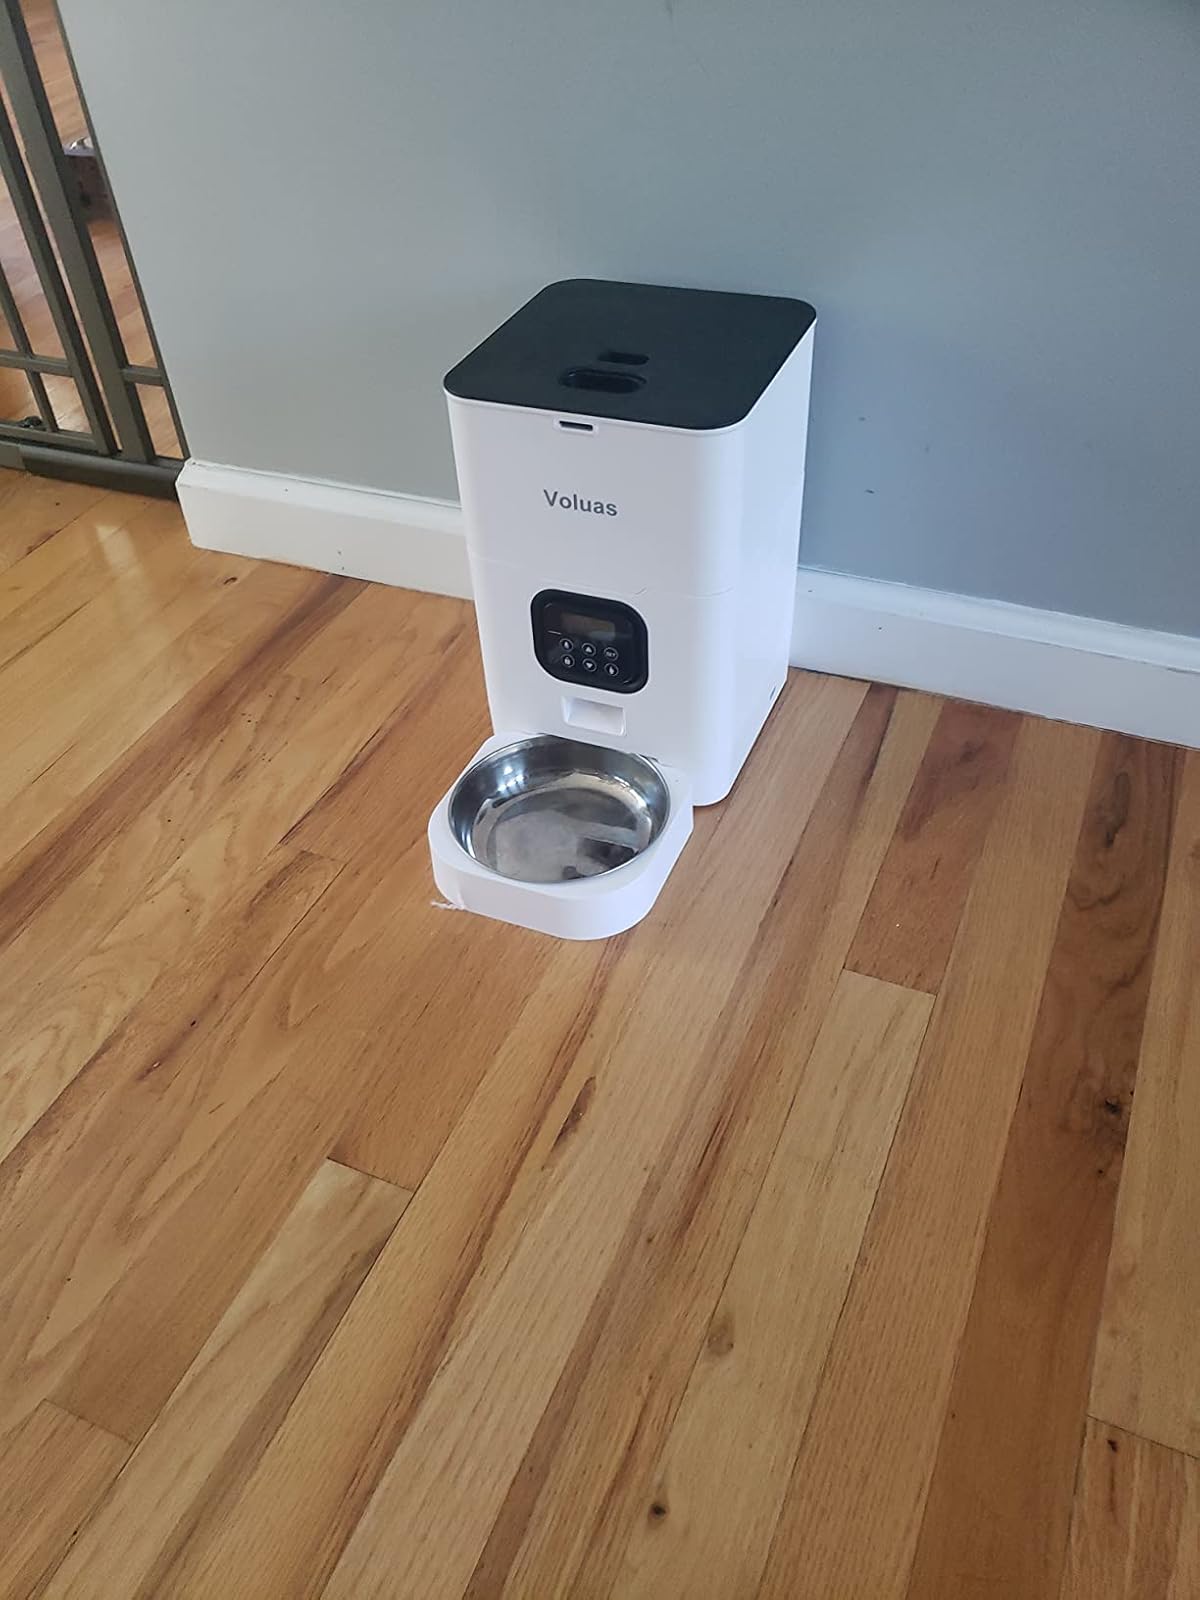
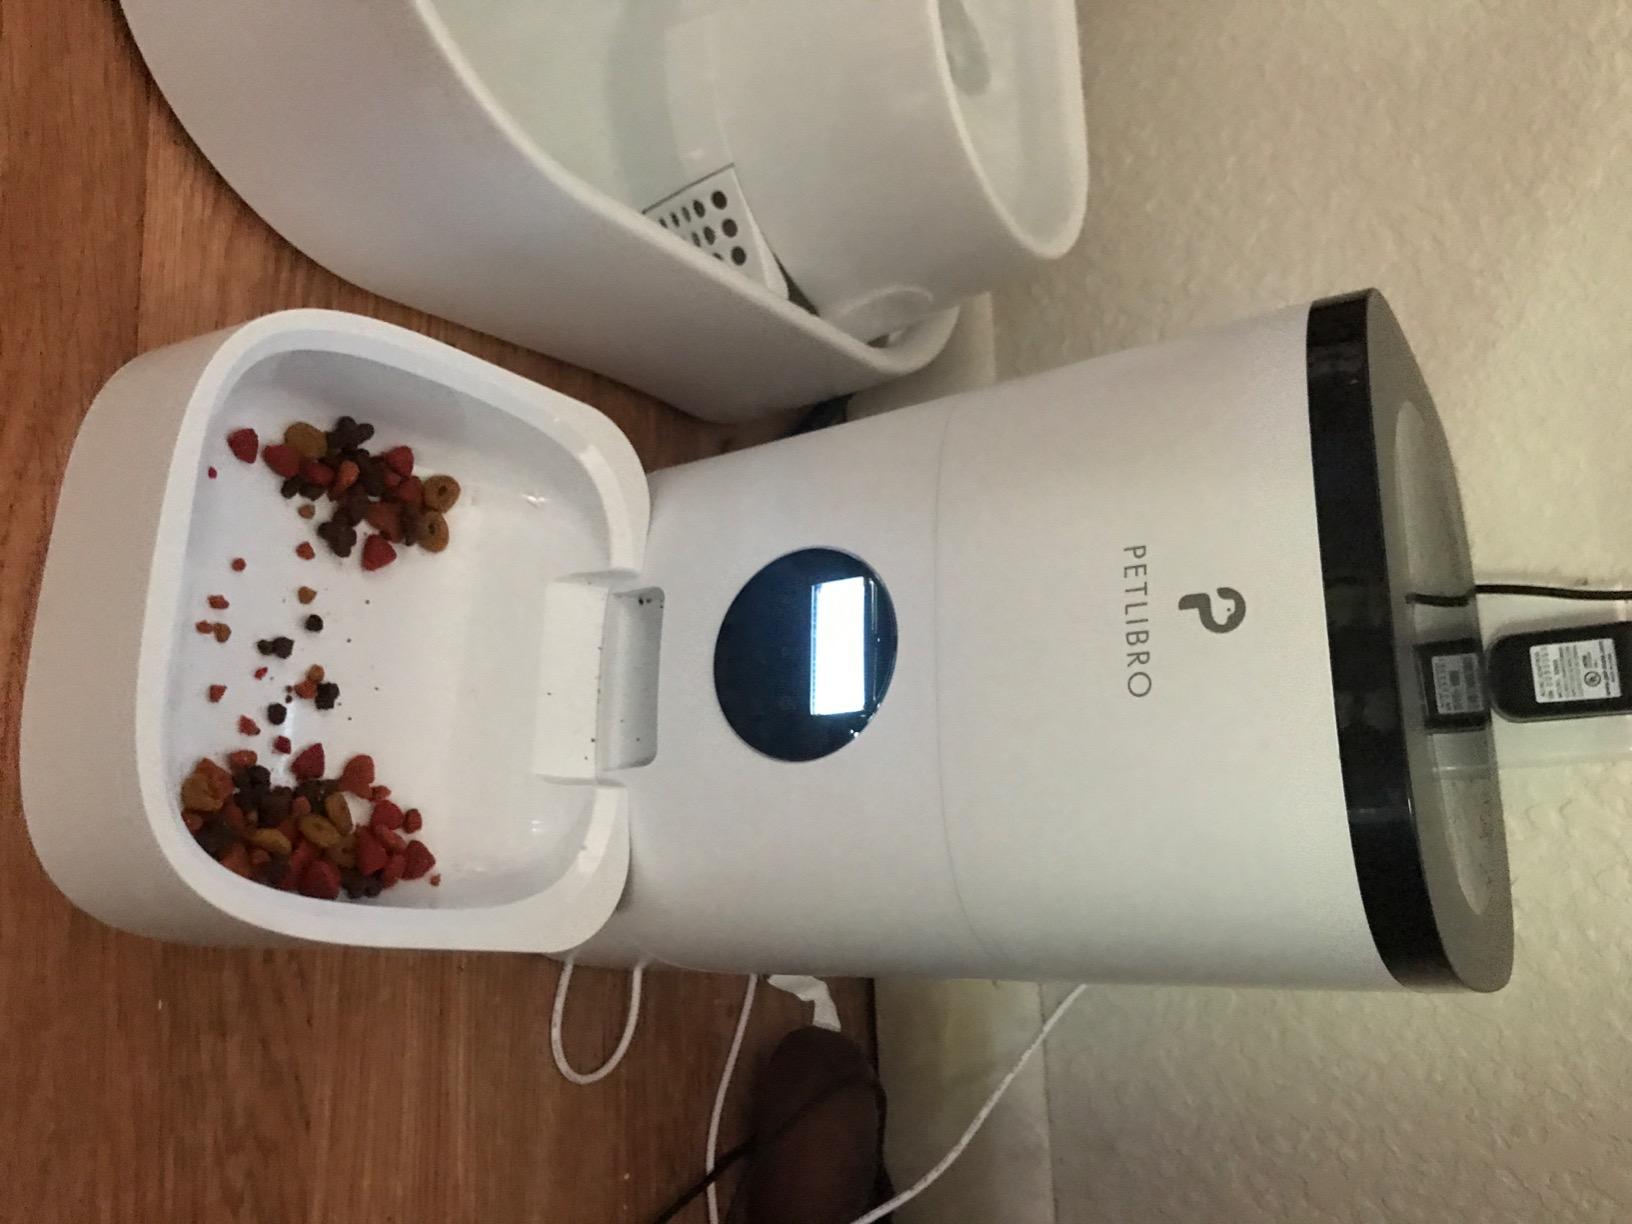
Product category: items_feeder
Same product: no